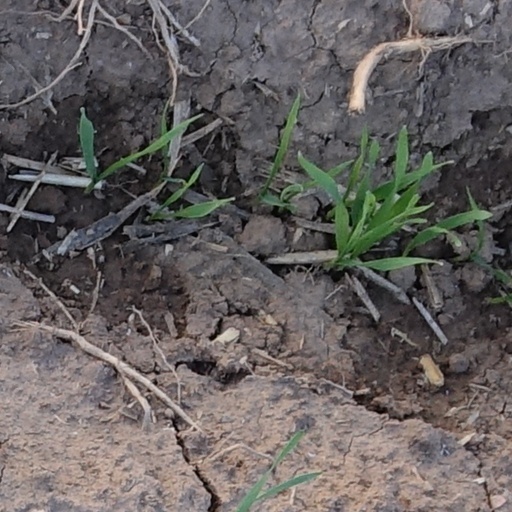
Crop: wheat